Mark Eaton (ice hockey)

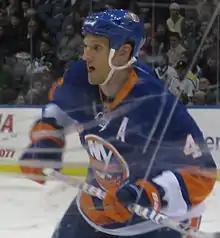
Eaton with the Islanders in 2010.

Eaton started his post-secondary competition with the Waterloo Black Hawks of the United States Hockey League (USHL). He was named second team all-USHL, was the league's third-leading scoring defenseman and was honored with the Curt Hammer Award as the USHL's most gentlemanly player. Eaton then moved on to the University of Notre Dame of the Central Collegiate Hockey Association (CCHA). In his only season at UND, Eaton was named the CCHA Rookie of the Year after scoring 12 goals with 17 assists for 29 points.